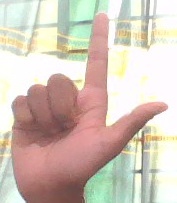
ASL sign: L